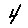
Label: 4